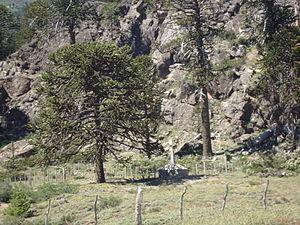
La province de Neuquén est une province d'Argentine, qui se trouve à l'extrémité nord-ouest de la Patagonie argentine. Avec une superficie de 94 378 km², elle est la plus petite province des régions australes du pays. Sa géographie s'abîme sur l'imposante Cordillère des Andes.